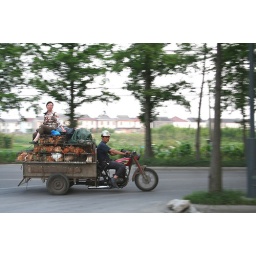
This was taken in YangZhou, China. Ben and I were waiting for the bus to train station.